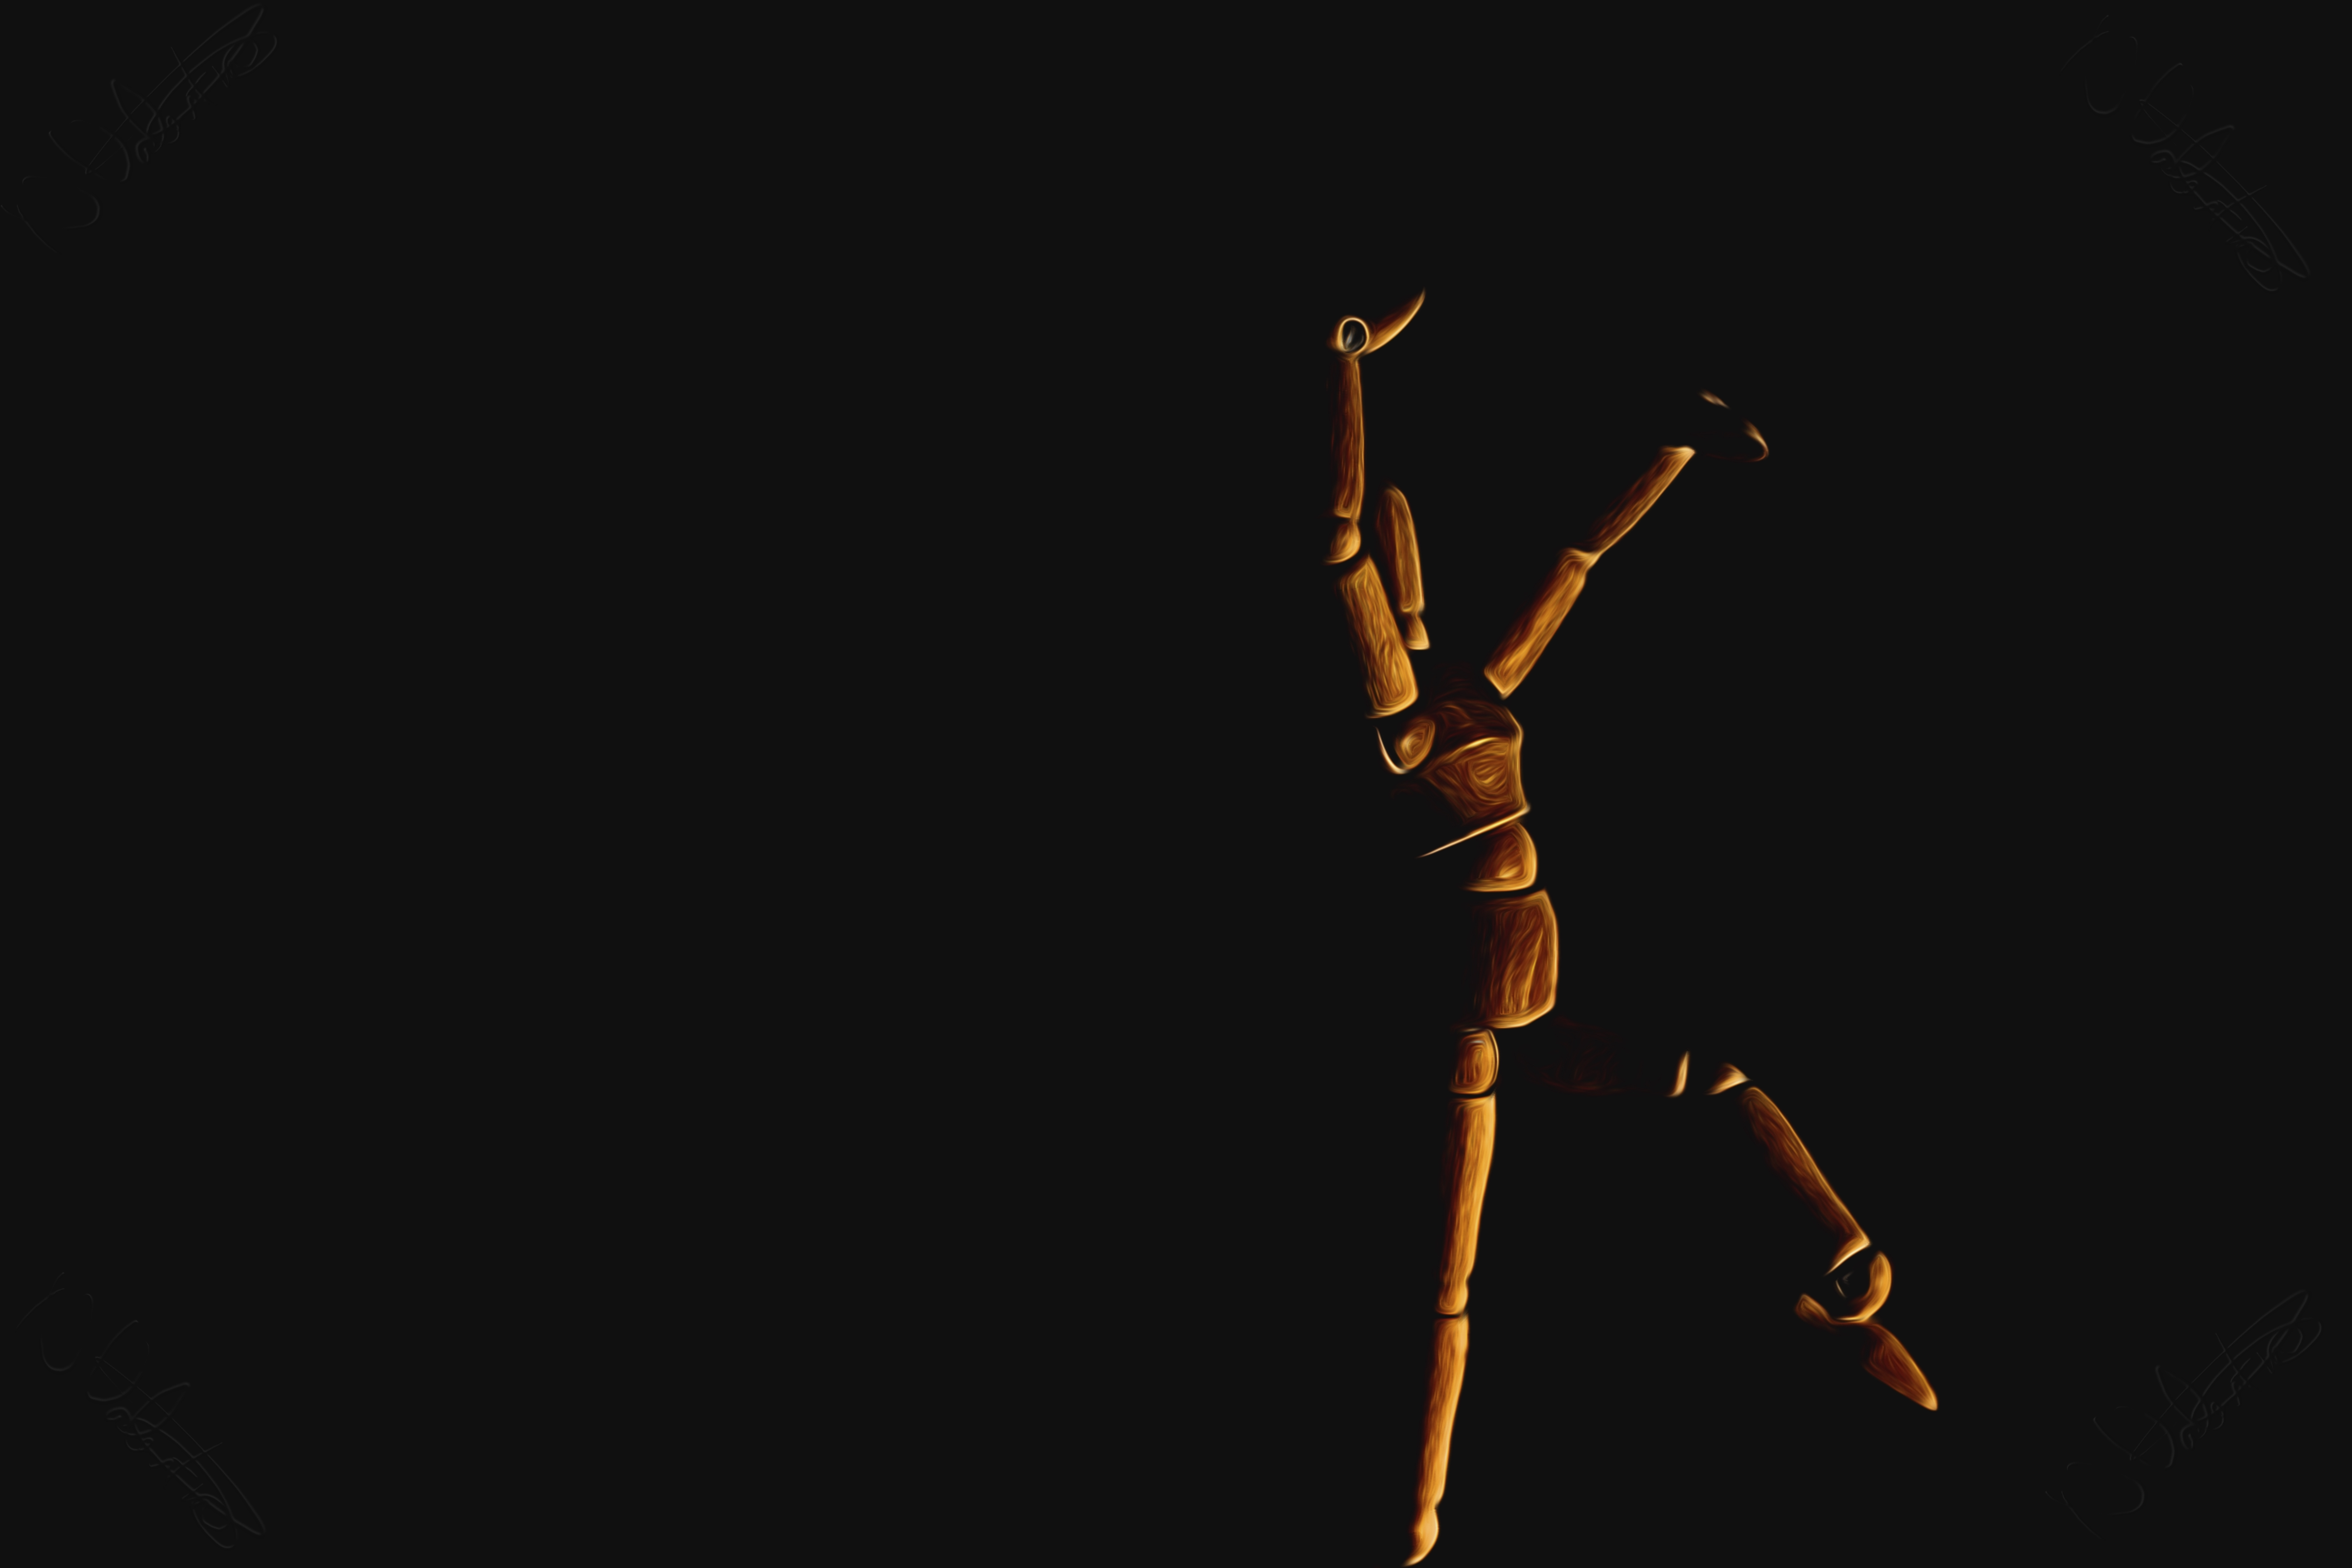
hand, silhouette, skeleton